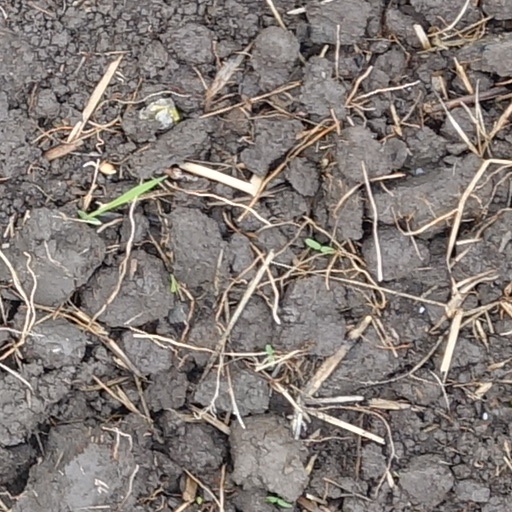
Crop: wheat